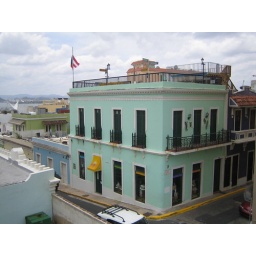
Pastel colored buildings near the Castillo San Cristobal. Note the New York City street signs on the roof.